Bathers at Asnières

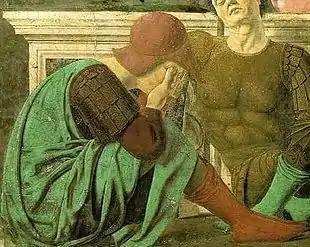
Piero della Francesca, "Resurrection", c.1460

Further, Blanc had written a book in 1867, which Seurat read the year he began his studies at the "École", and which was to strongly influence him during his formative years—the "Grammaire des arts du dessin". Near the beginning of this book, Blanc had claimed that Nicolas Poussin’s "The Finding of Moses" was an exemplary case of how art should idealise nature, concluding his passage, "This is how a scene from everyday life suddenly becomes raised to the dignity of a history painting." This remark seems pertinent to the "Bathers", which certainly shares a number of compositional elements with Poussin’s masterpiece of 1638. Both works show to the right a lowered male figure, and to the left a reclining male figure painted from behind. The horizon in both paintings is punctured just off-centre with a head, and in both paintings the river is spanned with a distant bridge, with block-like buildings on the left bank and trees on the other. And both pictures have a flat-bottomed boat at the centre-right.